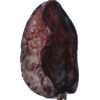
Label: carambola